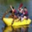
Label: ship